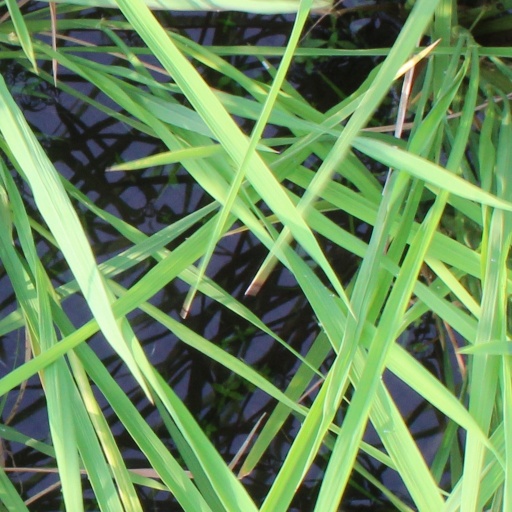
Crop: rice